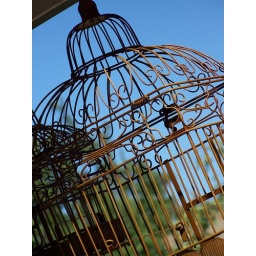
A bird house in my back yard.